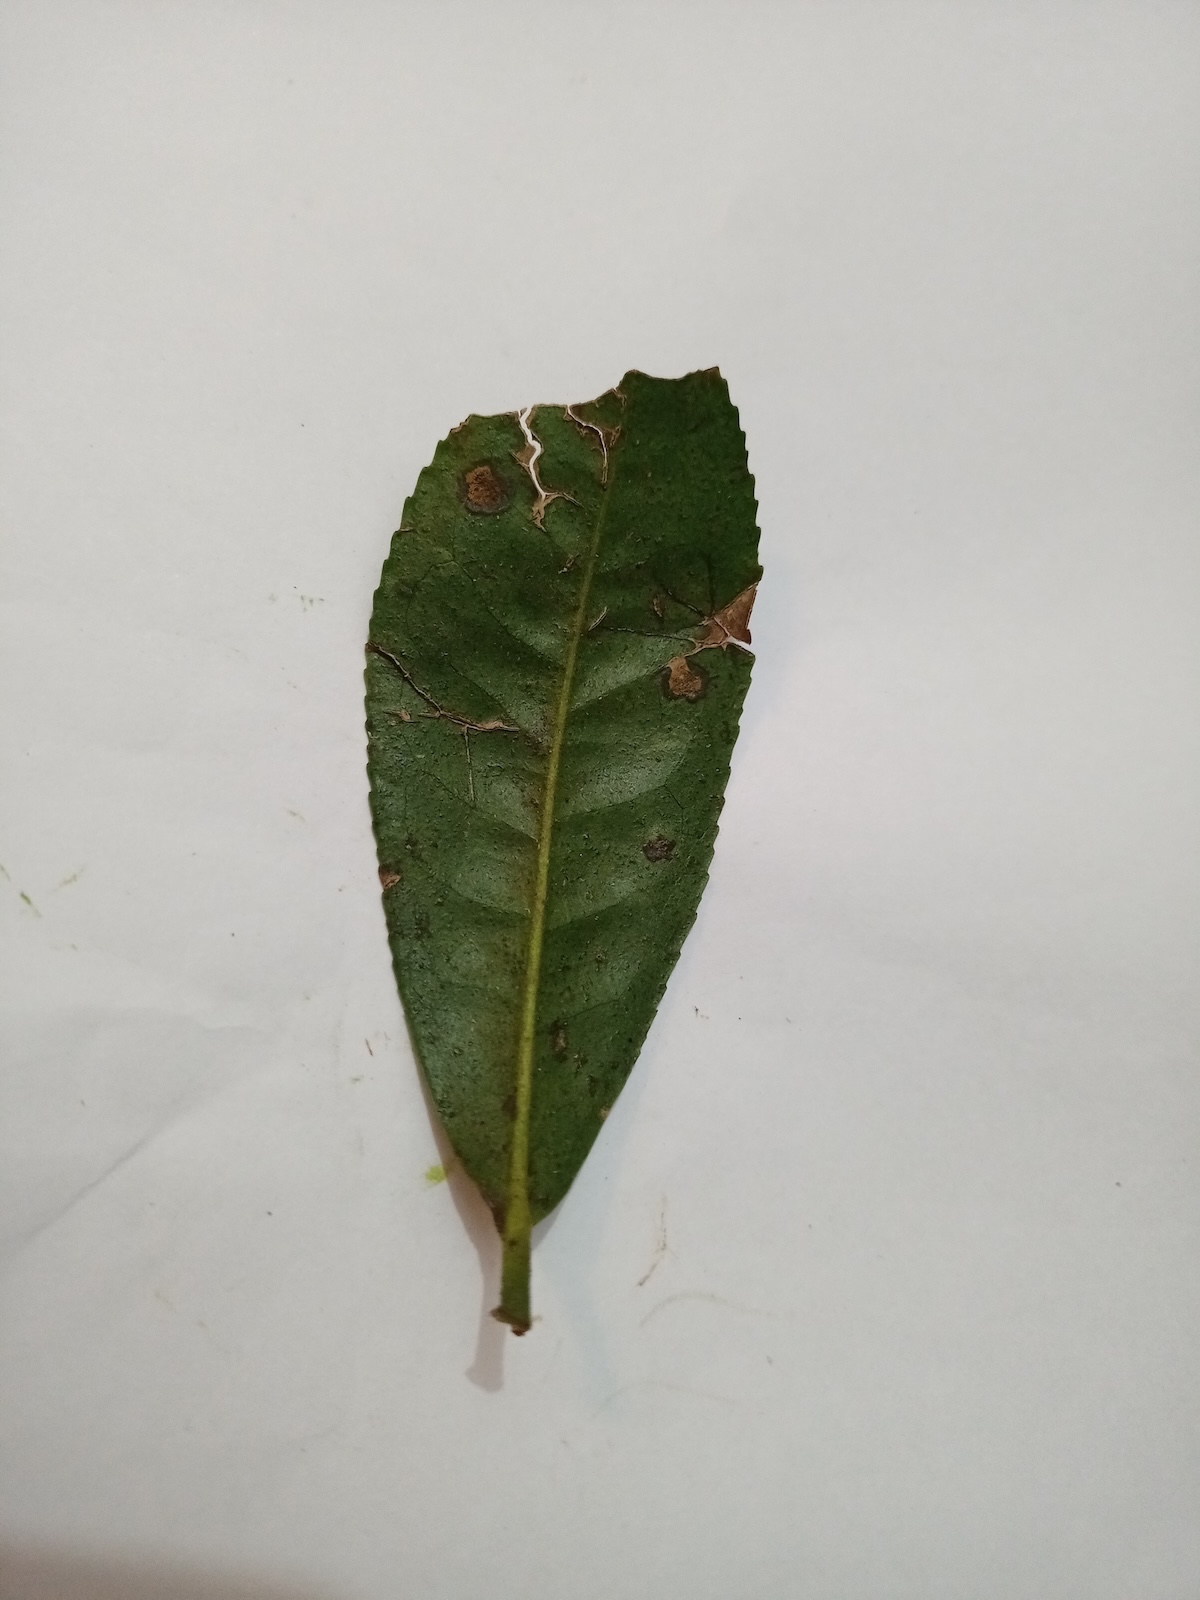
Label: Tea algal leaf spot